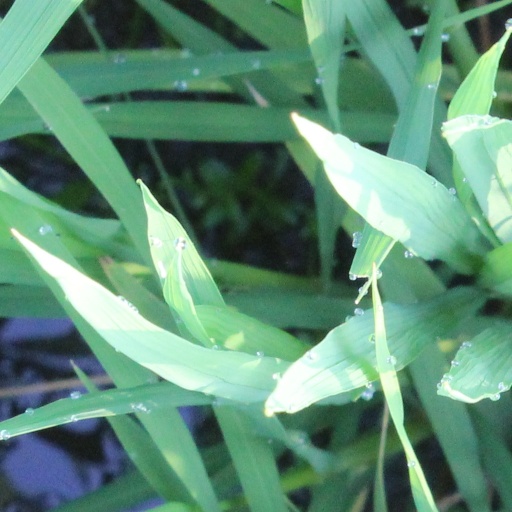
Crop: rice